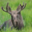
Label: deer